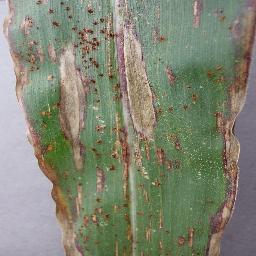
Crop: corn
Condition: (maize)_northern_blight